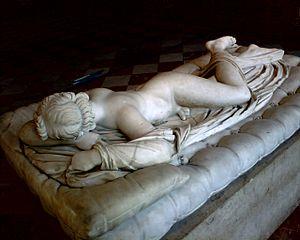
Hermaphrodite endormi, copie romaine d'un original grec. Œuvre romaine de l'époque impériale, IIe siècle ap. J.-C. Depuis 1807 il se trouve au Musée du Louvre. Italiano: Ermafrodito dormiente, copia romana di originale greco. Epoca imperiale, sec.II d.C. Il materasso è stato scolpito e aggiunto da Gianlorenzo Bernini su commissione del cardinale Scipione Borghese. Fino al 1807 fece parte della Collezione Borghese, poi nel 1807 fu ceduto a Napoleone, che lo destinò al Museo del Louvre, dove si trova tuttora. Español: hermafrodita Museo Louvre vista delantera